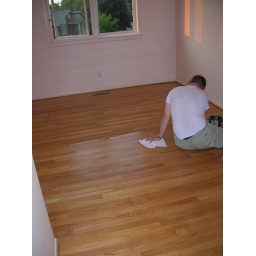
Re-doing the floor in bedroom #2 (July/Aug 2007)